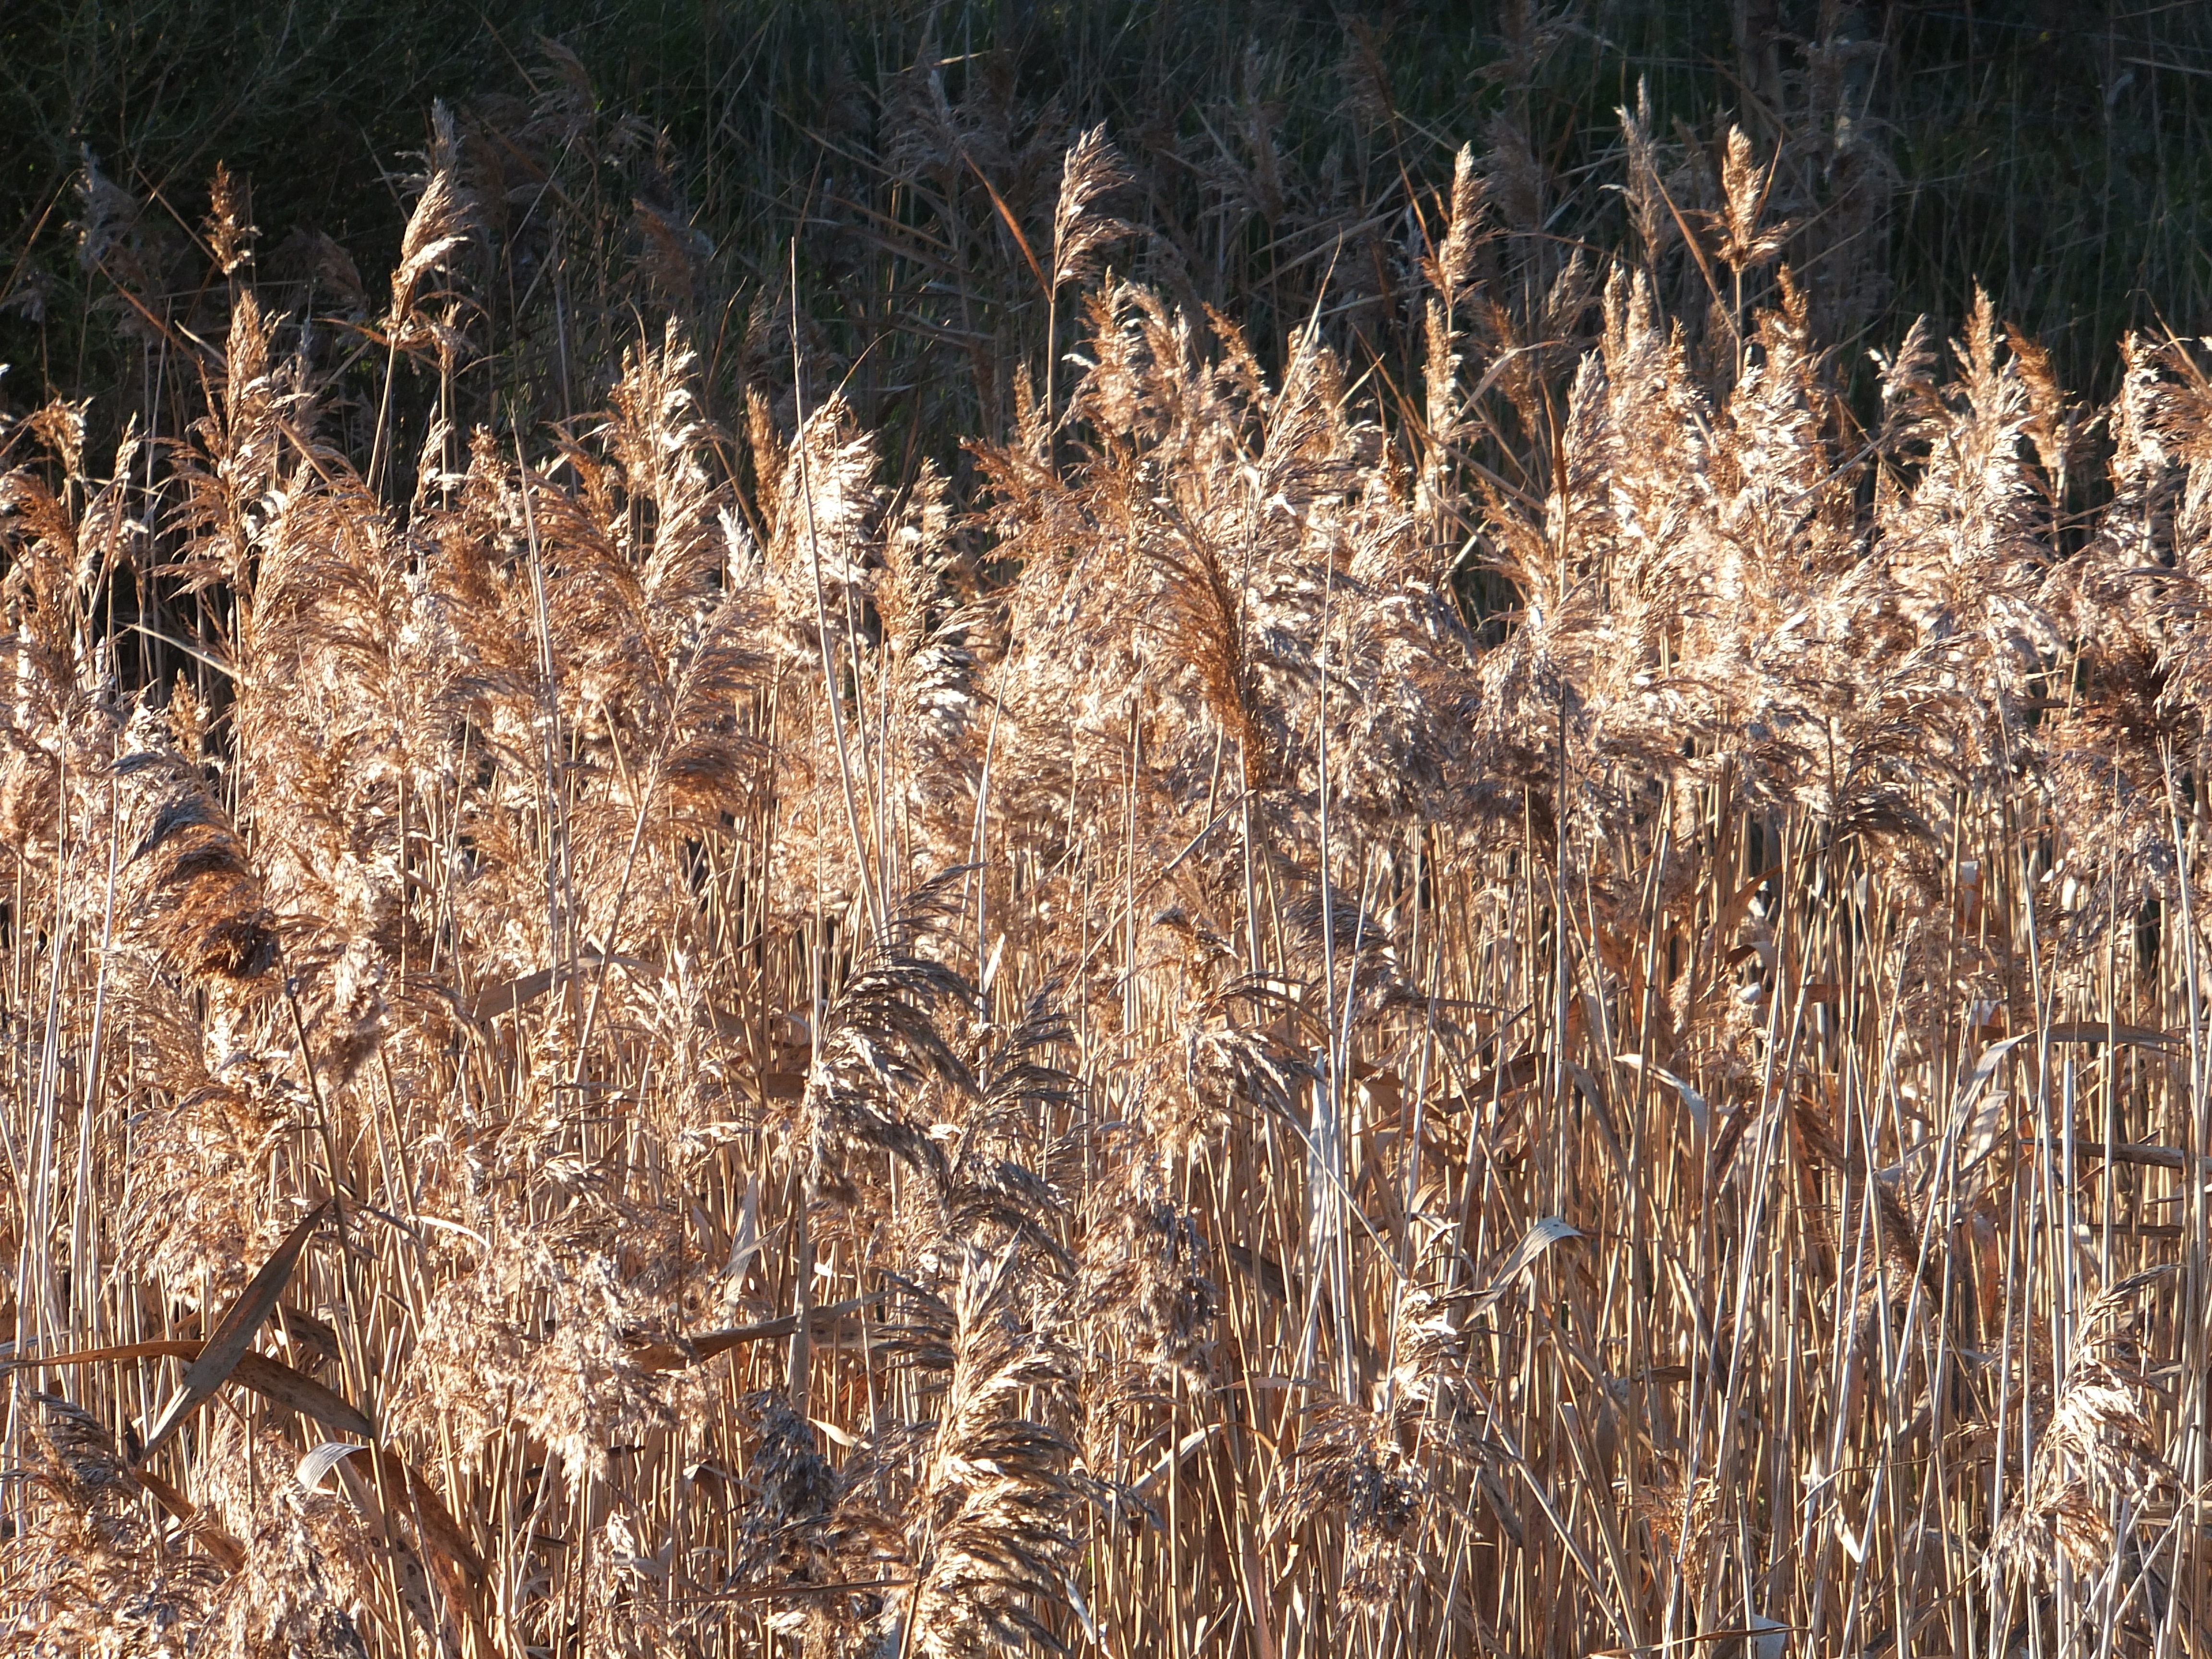
nature, grass, plant, field, wheat, prairie, countryside, flower, dry, food, crop, soil, agriculture, flora, long, flowering plant, grass family, land plant, phragmites